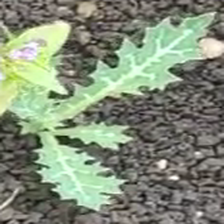
Weed species: Bilayat_(Mexicana_Argemone)